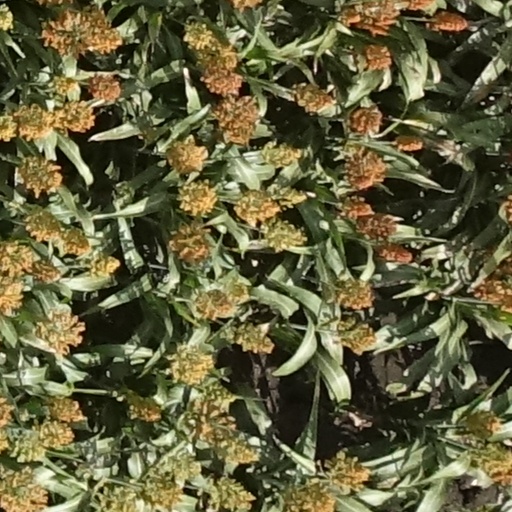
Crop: sorghum